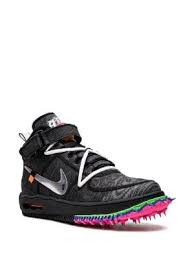
Label: Sneaker